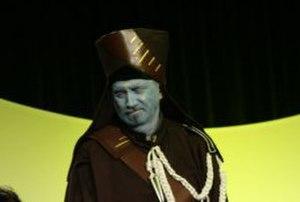
Papanoida Cropped
La liste des espèces encyclopédiques de Star Wars recense les noms et les présentations simplifiées des principales espèces intelligentes, animales et végétales de la saga cinématographique et entièrement ou en grande partie centrées sur la présentation des espèces comme The New Essential Guide to Alien Species de Ann Margaret Lewis et Helen Keier, l’Ultimate Star Wars de Ryder Windham, L'Atlas de Daniel Wallace et Jason Fry, L'Encyclopédie visuelle de Tricia Barr, Adam Bray et Cole Horton ou Alien archive de Katrina Pallant et Nathalie Clubb. Les espèces non présentées dans ces encyclopédies, même si elles sont considérées par certains comme importantes, sont exclues du recensement.
La liste des personnages encyclopédiques de Star Wars recense les noms et les biographies simplifiées des principaux personnages présentés dans des encyclopédies consacrées à l'ensemble de la saga cinématographique et entièrement ou en grande partie centrées sur la présentation des personnages comme les Dossiers Officiels Star Wars, Les Héros de la saga de Simon Beecroft, l’Ultimate Star Wars de Ryder Windham ou L'encyclopédie des personnages de Beecroft et Hidalgo. Les personnages non présentés dans ces encyclopédies, même s'ils sont considérés par certains comme importants, sont exclus du recensement.